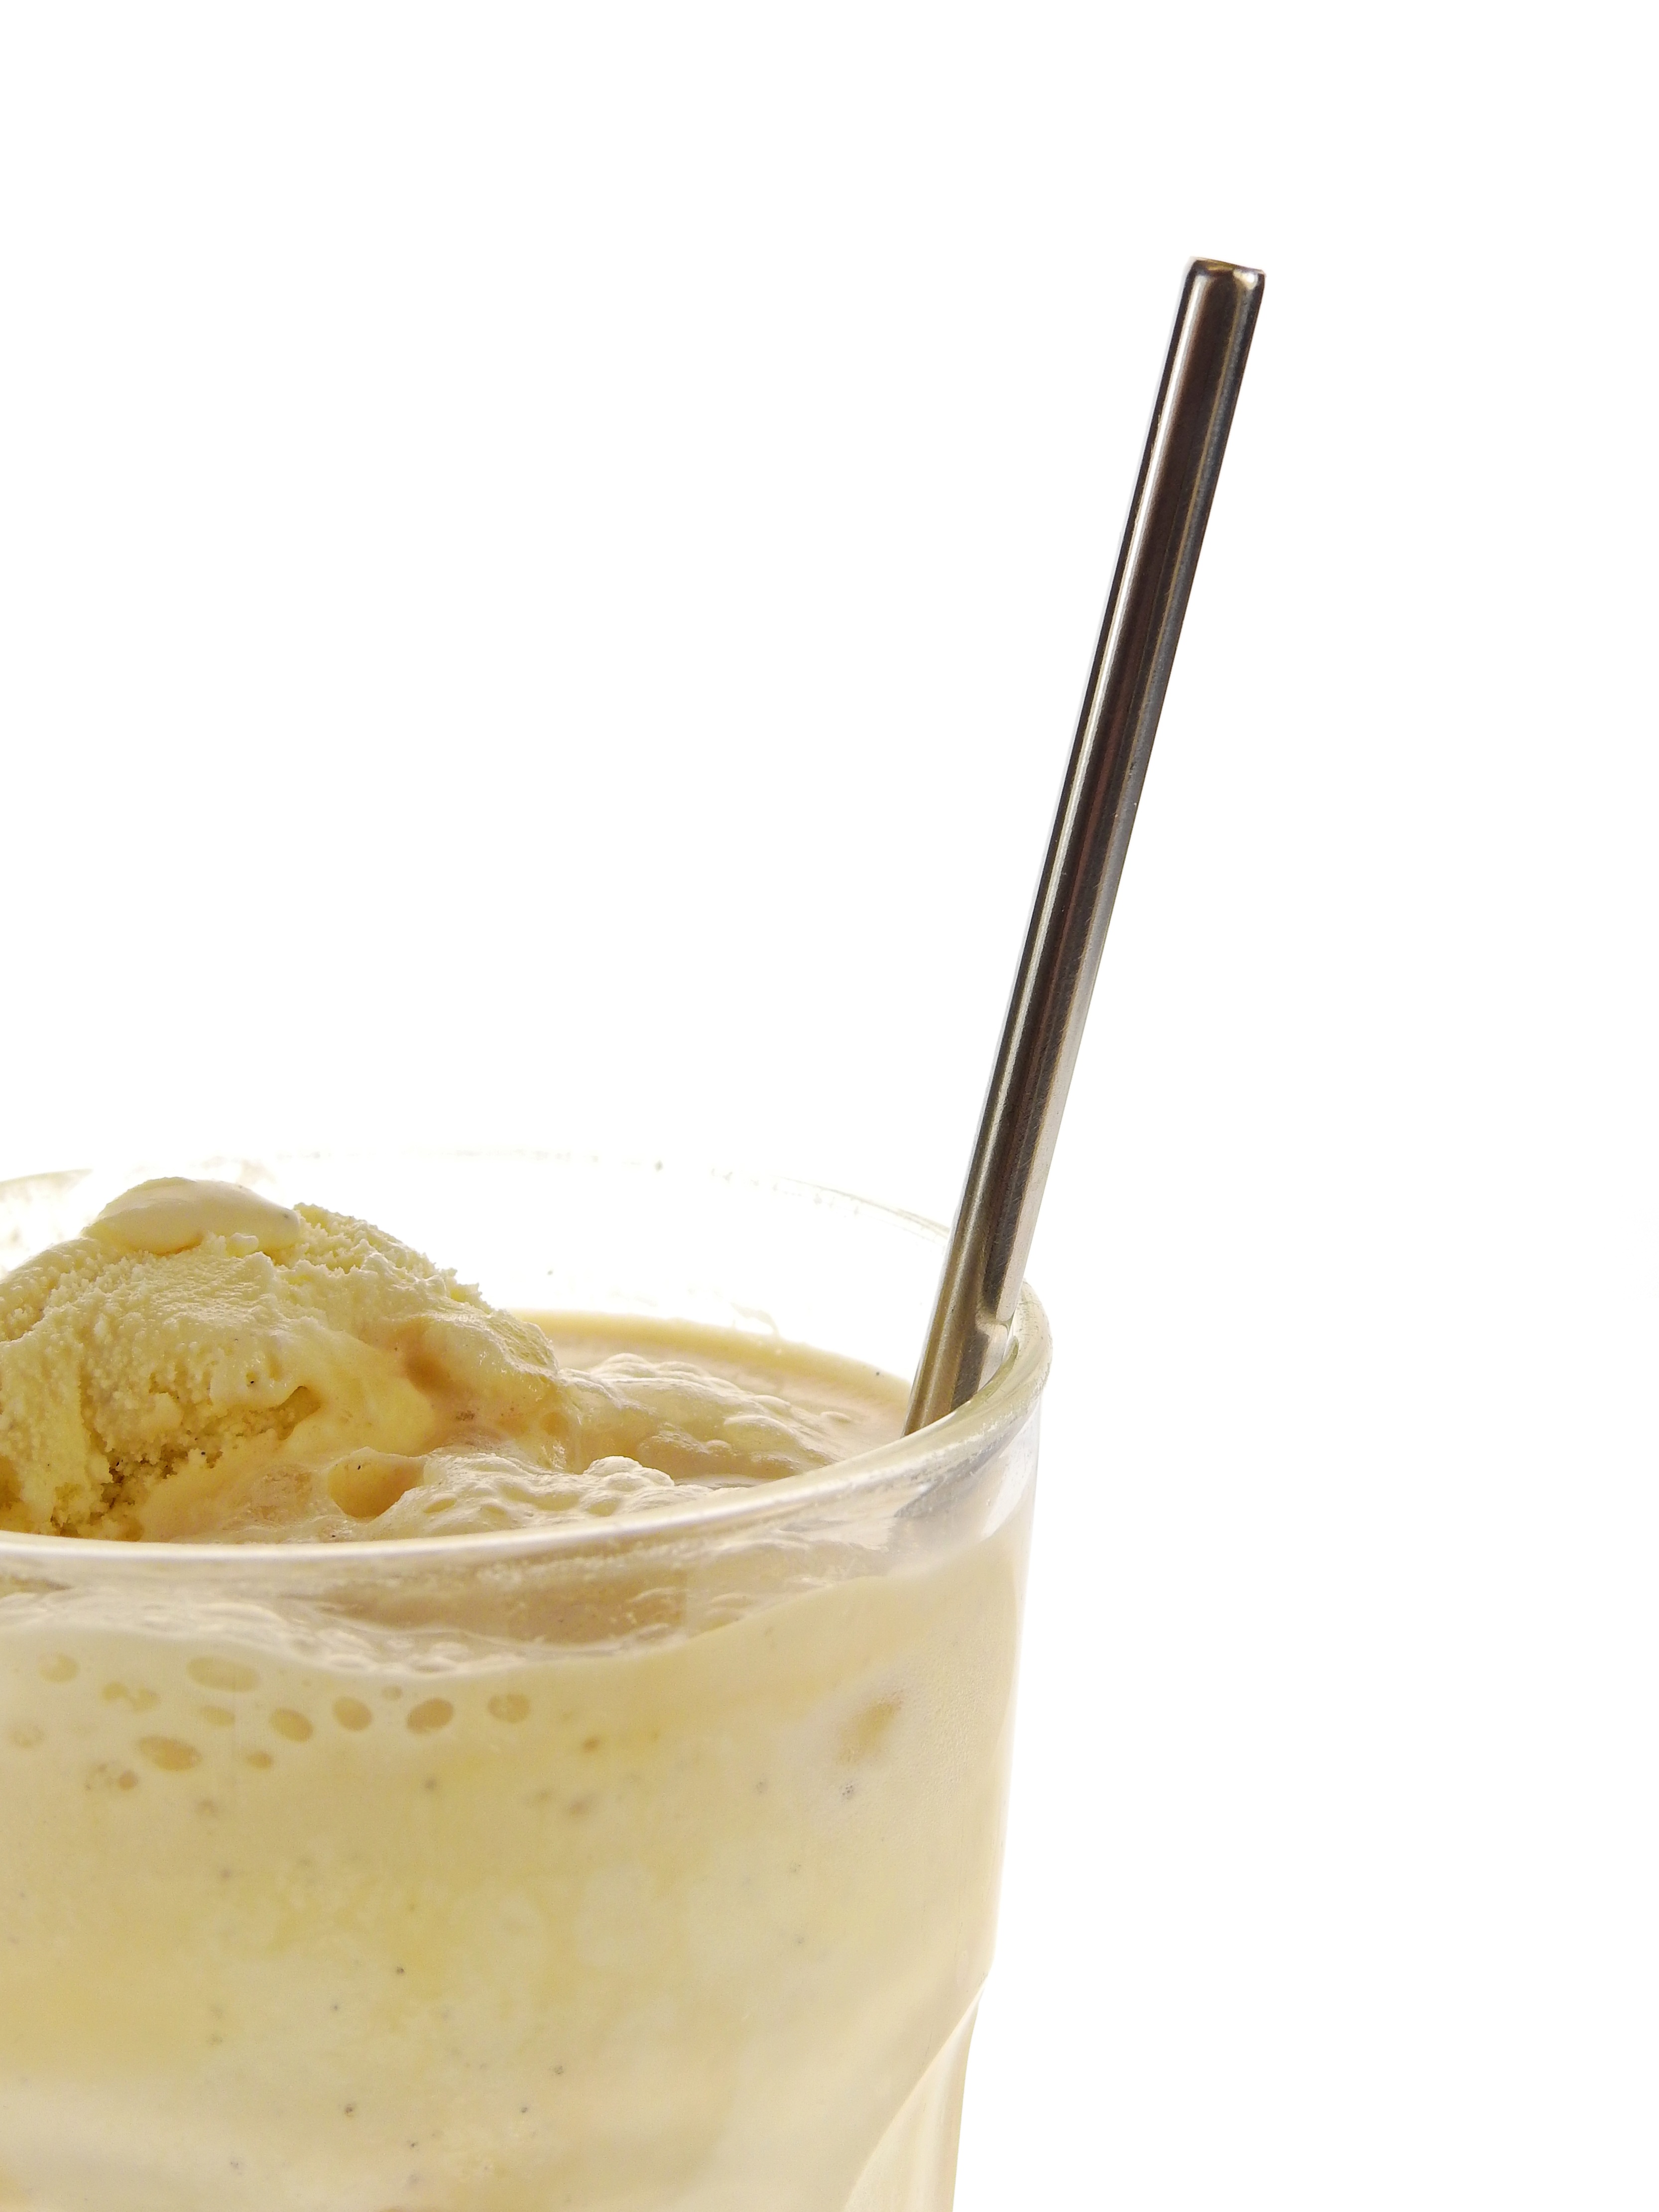
cold, coffee, sun, glass, summer, cup, ice, dish, food, produce, drink, breakfast, ice cream, dessert, dairy product, smoothie, hot, straw, vanilla, enjoy, benefit from, eiscafe, flavor, milkshake, vanilla ice cream, iced coffee, cold beverage, drinking tube